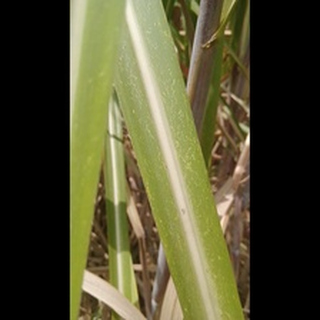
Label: sugarcane_mosaic